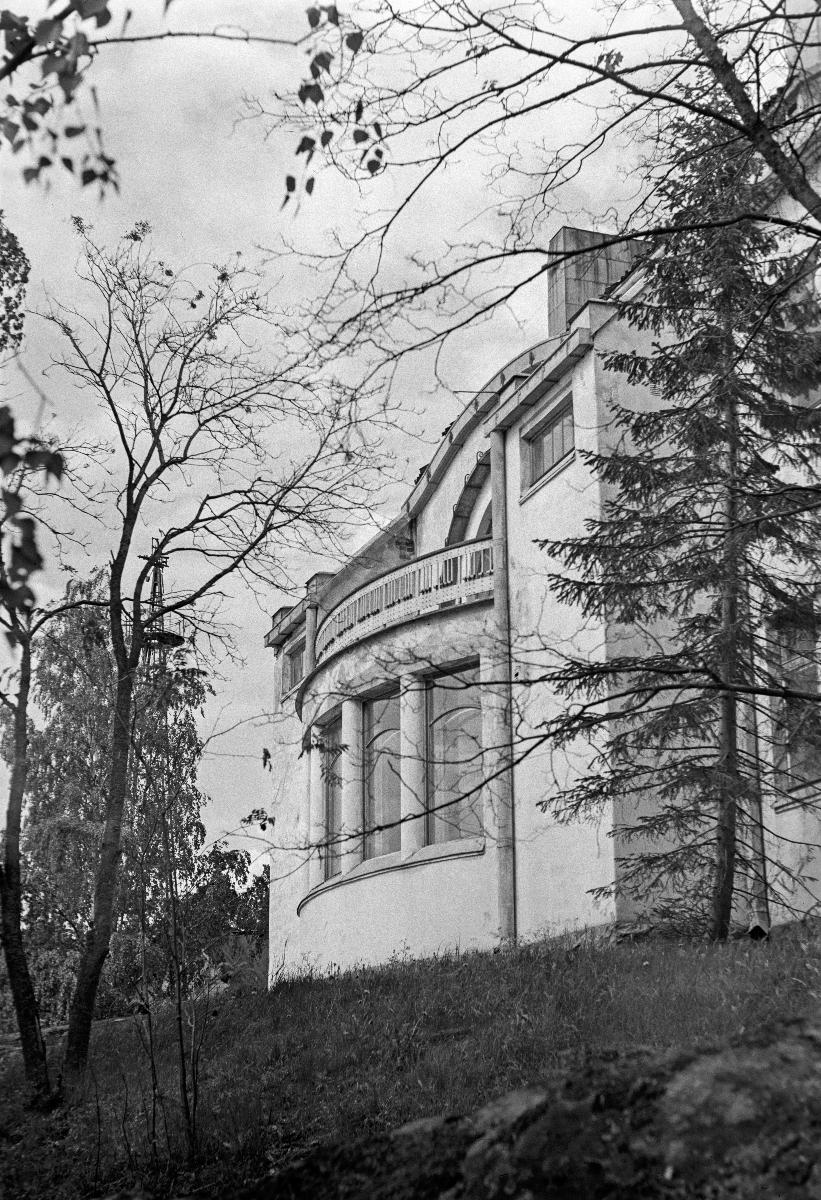
Tamminiemi
Villa Ekudden; Villa Tamminiemi
sisällön kuvaus: Tamminiemi, Helsinki 14.6.1940. content description: Villa Tamminiemi, Helsinki 14.6.1940. innehållsbeskrivning: Villa Ekudden i Helsingfors 14.6.1940.
Kuvaaja: Sundström, Hugo, kuvaaja epävarma
Vuosi: 1940
Paikka: Suomi, Uusimaa, Helsinki; Suomi, Helsinki, Meilahti, Tamminiemi
Aiheet: arkkitehtuuri; rakennukset; HBL; ulkokuva; architecture; buildings; exterior; arkitektur; byggnader; exteriör